The Taming of the Shrew in performance

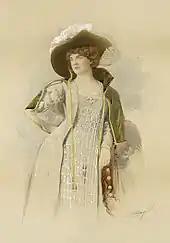
Ada Rehan as Katherina in Augustin Daly's 1887 production at Daly's Theatre, New York.

The earliest known performance of the play is recorded in Philip Henslowe's diary on 11 June 1594, performed by the Lord Admiral's Men and the Lord Chamberlain's Men at Newington Butts Theatre; "begininge at newing ton my Lord Admeralle men & my Lorde chamberlen men as ffolowethe [...] 11 of June 1594 Rd at the tamynge of A Shrowe." This could have been either "A Shrew" or "The Shrew", but as the Lord Chamberlain's Men were sharing the theatre at the time, and as such Shakespeare himself would have been there, scholars tend to assume it was "The Shrew". The earliest definite performance of "The Shrew" was at court before Charles I and Henrietta Maria on 26 November 1633, where it was described as being "likt".